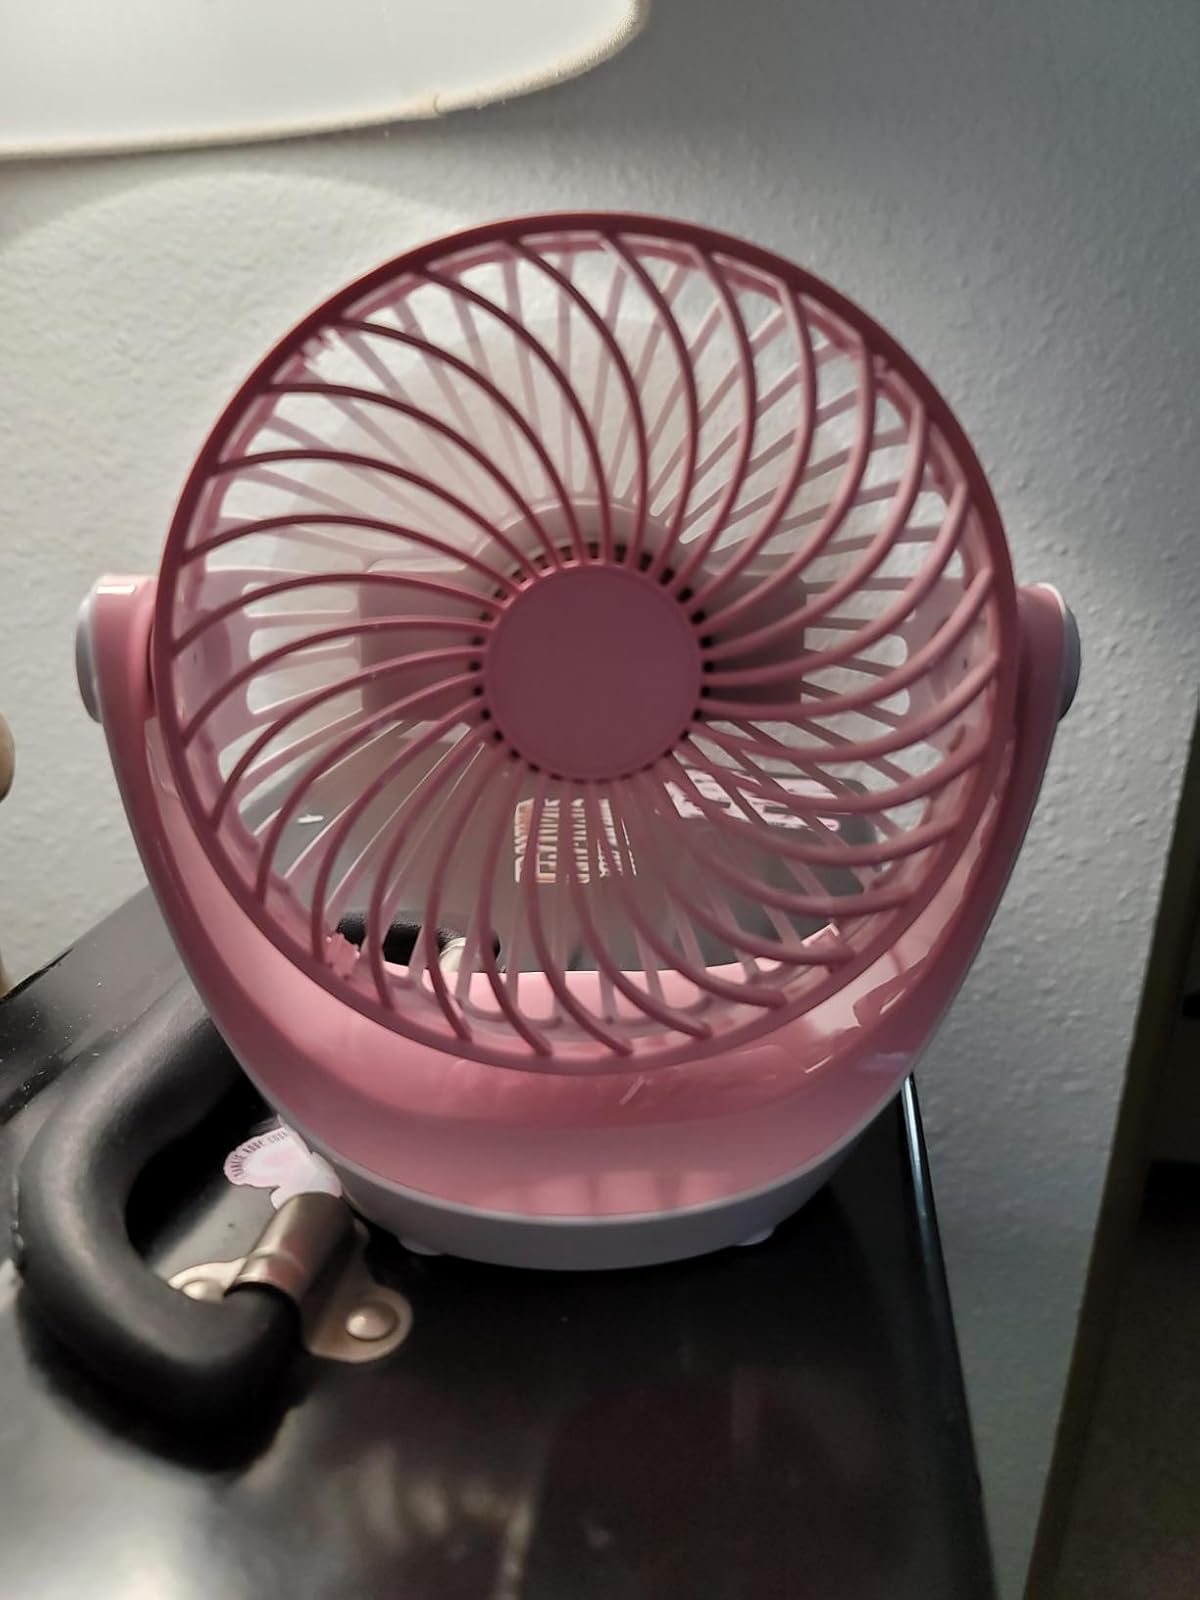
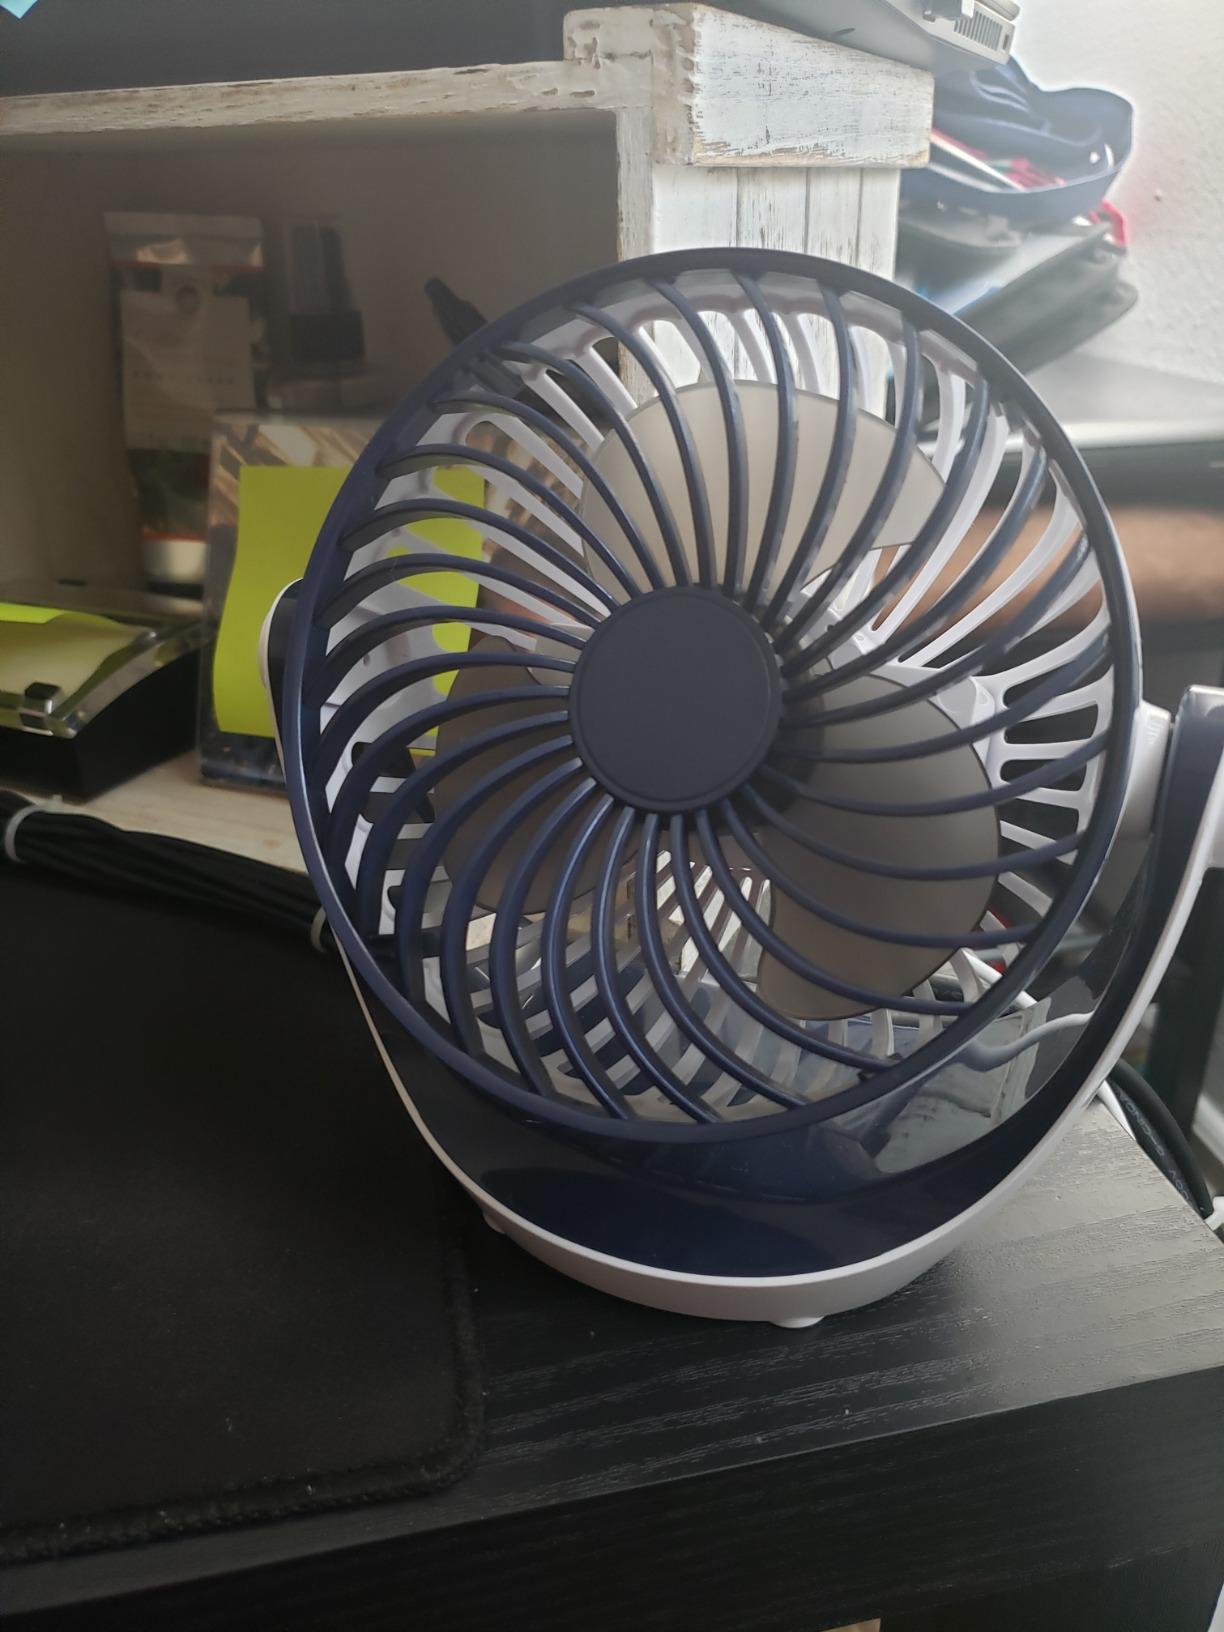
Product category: fan
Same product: no